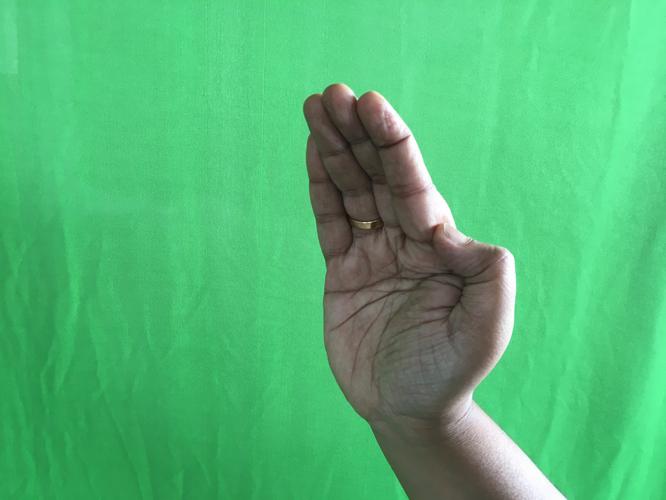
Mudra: Sarpasirsha
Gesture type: single_hand